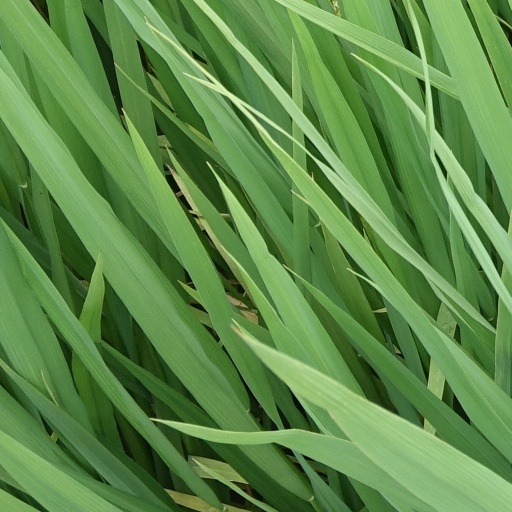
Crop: rice